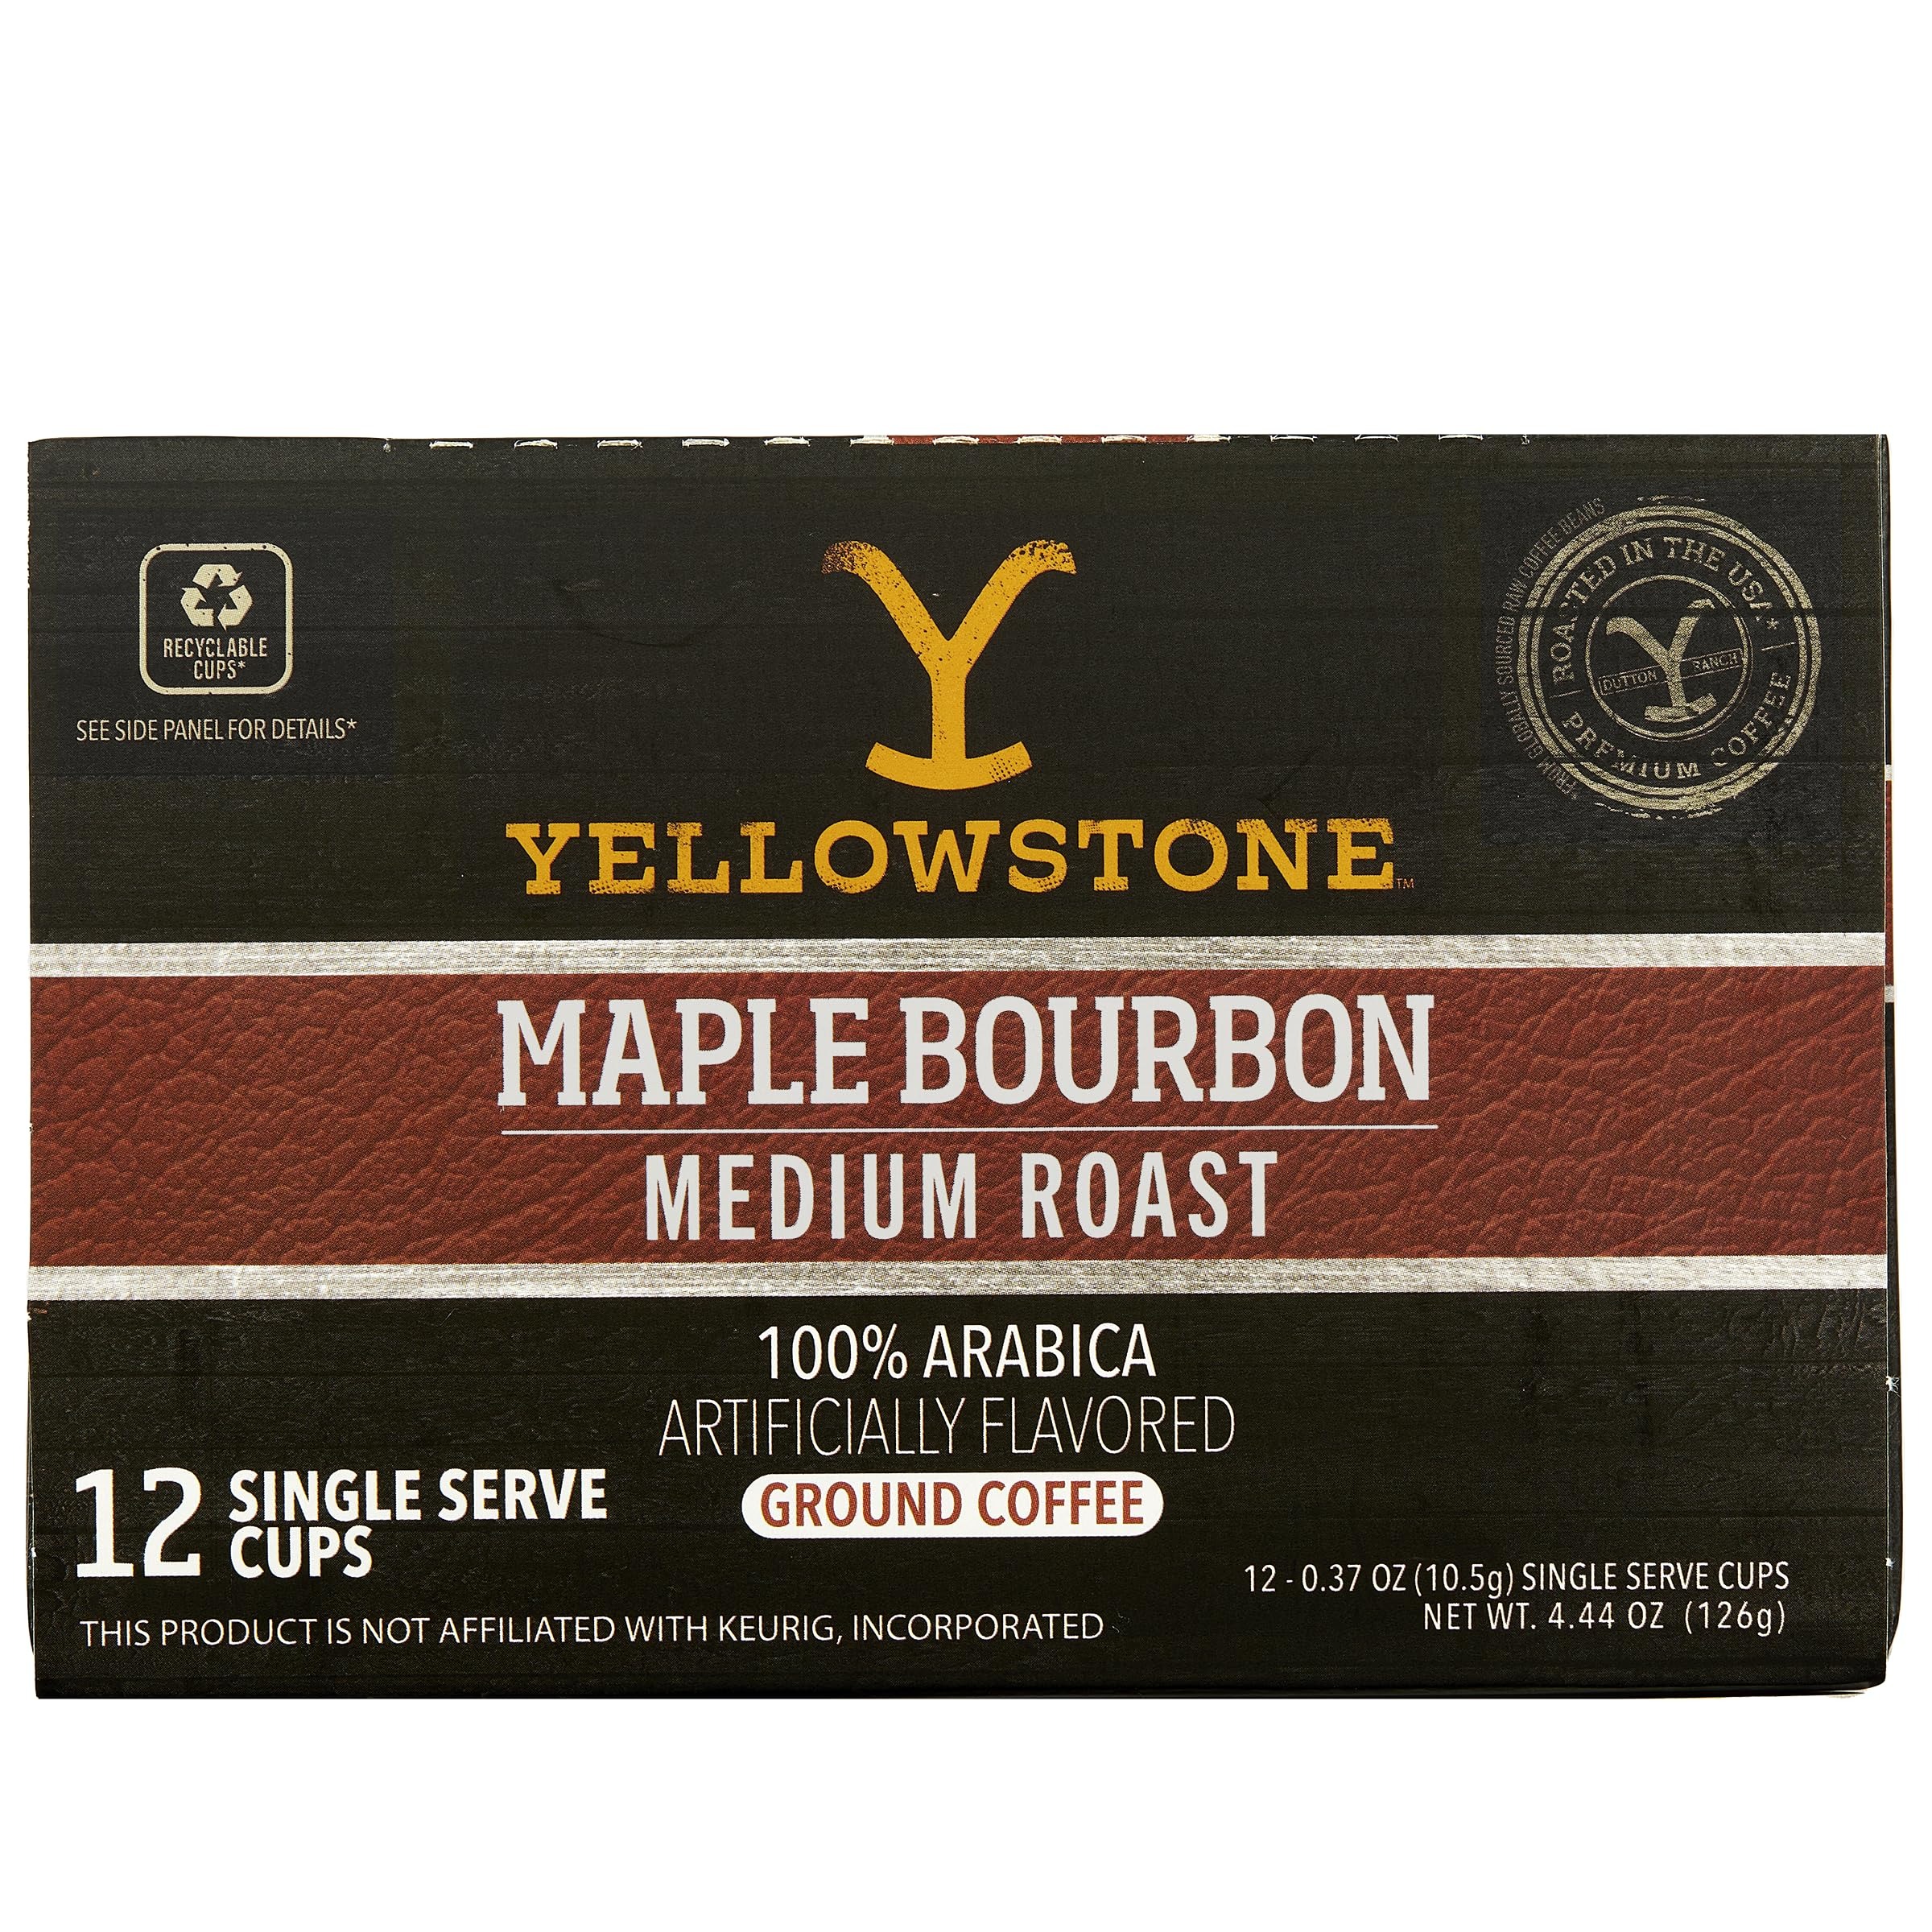
Item Name: Yellowstone Maple Bourbon Medium Roast Coffee, Single Serve Recyclable Pods/Cups, 100% Arabica Beans, 12 Count
Bullet Point 1: Ranch-Inspired Flavor - Start your day the Dutton way. Inspired by early mornings on the ranch, this medium-bodied roast is made with 100% Arabica beans with a unique profile of maple and bourbon.
Bullet Point 2: Decadently Rich Taste - Rich, smooth blend with hints of sweet maple syrup intertwined with the warmth of bourbon, creating a deliciously balanced and indulgent experience for the palate.
Bullet Point 3: Premium Quality Arabica Beans - Roasted and packed in the USA, our coffee is made of high quality 100% Arabica green coffee beans filling your mug with a full-bodied taste that awakens your senses.
Bullet Point 4: Perfectly Brewed - Each box contains 12 recyclable cups ready for your brewing pleasure. For use with nearly all single serve coffee brewers and compatible with 1.0 and 2.0 coffee makers.
Bullet Point 5: Officially Licensed Yellowstone Merchandise - All our products are officially licensed and are authentic Yellowstone TV Show merchandise.
Product Description: Our mission is to bring the spirit and essence of Yellowstone to life through authentic, high-quality cowboy cuisine to create memorable experiences while engaging with a community of Yellowstone fans who love comfort food and want to eat like a Dutton. Yellowstone’s authentic products bring home the taste of Yellowstone, from coffee-fueled 4 a.m. wake-up calls on the ranch to hearty family dinners after a hard day's work. Start your day the Dutton way with one of our ranch-inspired coffee blends. Each roast is crafted with 100% Arabica coffee beans for a high-quality, full-bodied taste that will awaken your senses. Whether you prefer the smooth and balanced notes of Bunkhouse Medium Roast, the bold and robust profile of Ranch House Dark Roast, or the sweet and indulgent taste of Caramel Oatmeal Light Roast, we have a blend for every coffee-loving cowboy. Sip, savor and saddle up! *For use with nearly all single serve coffee brewers and 1.0 and 2.0 compatible brewers.
Value: 12.0
Unit: Count

Price: 9.86